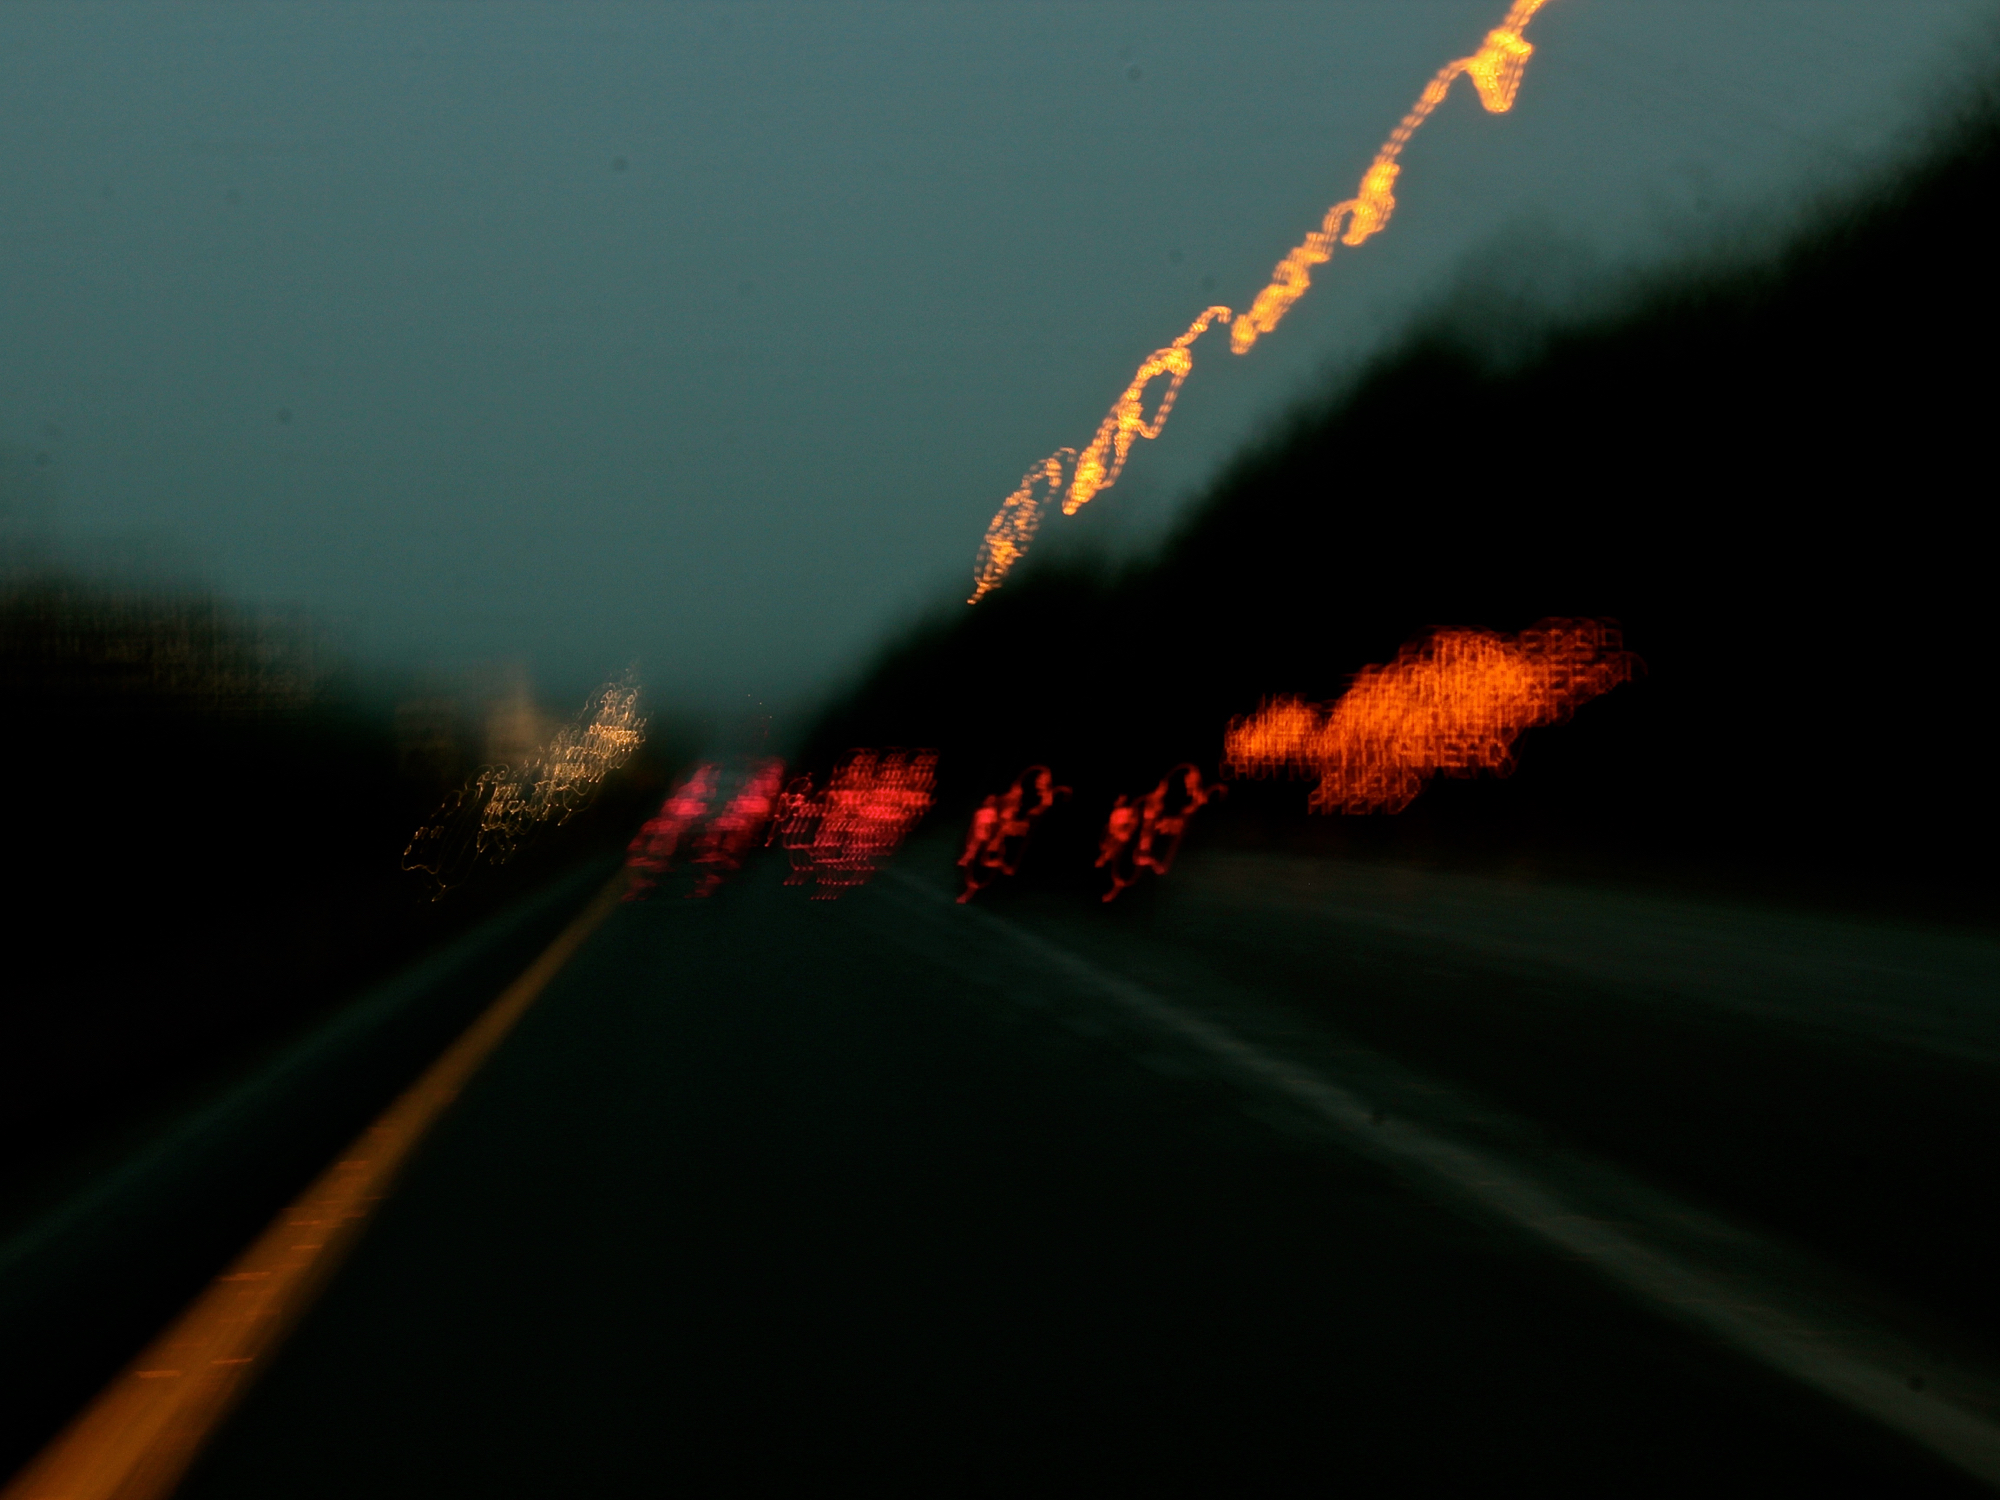
light, sunset, night, sunlight, dawn, atmosphere, dusk, evening, line, darkness, 3652015, 365the2015edition, day264, day264365, 21sep15, atmospheric phenomenon, atmosphere of earth